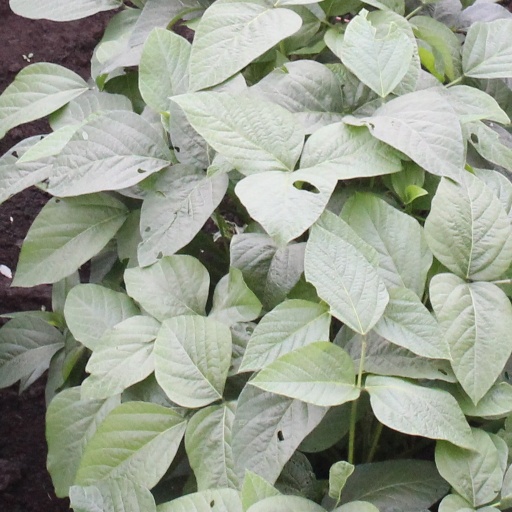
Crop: soybean